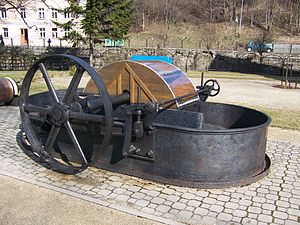
Hollænder (papirfremstilling) / Helstofhollænderen
En hollænder er en maskine, som anvendes til at male våd papirmasse. Den blev opfundet i Holland i 1600-tallet. Ved hjælp af roterende knive sønderrives tekstiler til den ønskede fiberstørrelse.